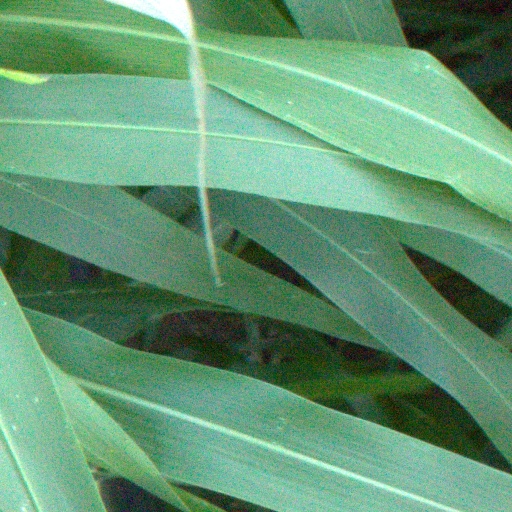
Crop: sorghum